William Schofield

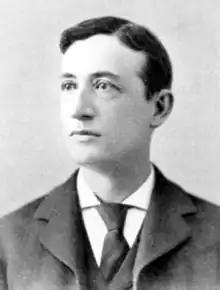
c. 1896

William Schofield (February 14, 1857 – June 10, 1912) was a United States circuit judge of the United States Court of Appeals for the First Circuit and the United States Circuit Courts for the First Circuit.